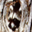
Label: raccoon